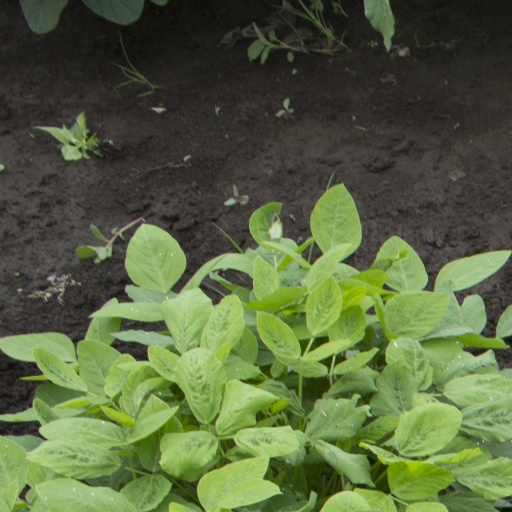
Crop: soybean